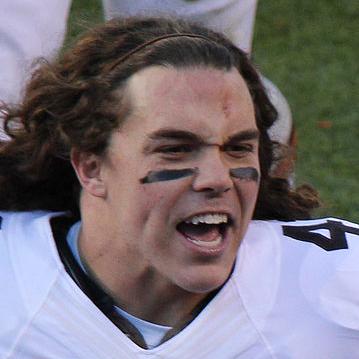
Age: 29